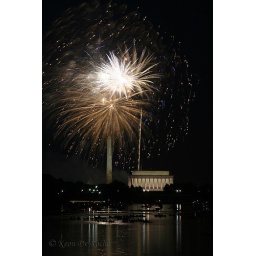
taken from arlington, VA. Lincoln memorial, monument and capital building in view.